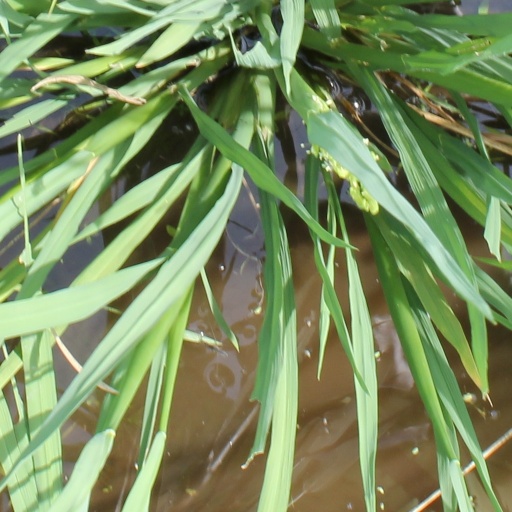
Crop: rice